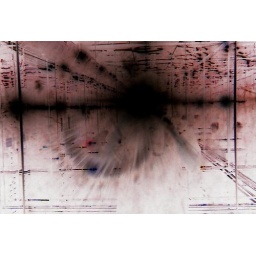
It me taking a picture in side of an elevator with mirrors for walls inverted.C'est chouette!